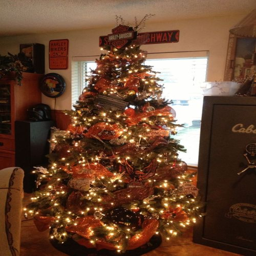
i feel like this is what christmas tree would look like .